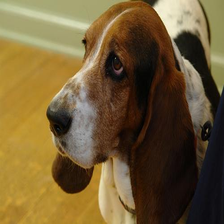
Species: dog
Breed: basset hound